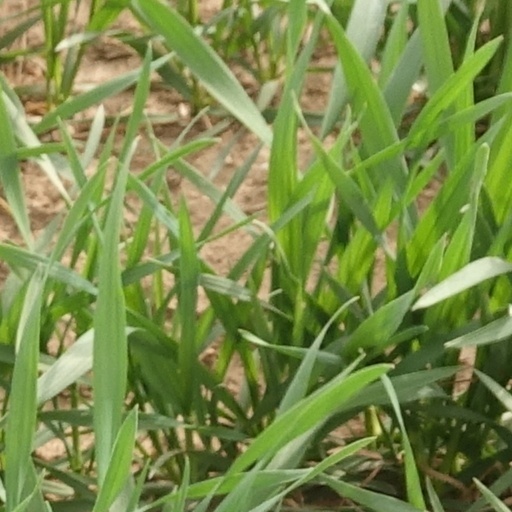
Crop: wheat